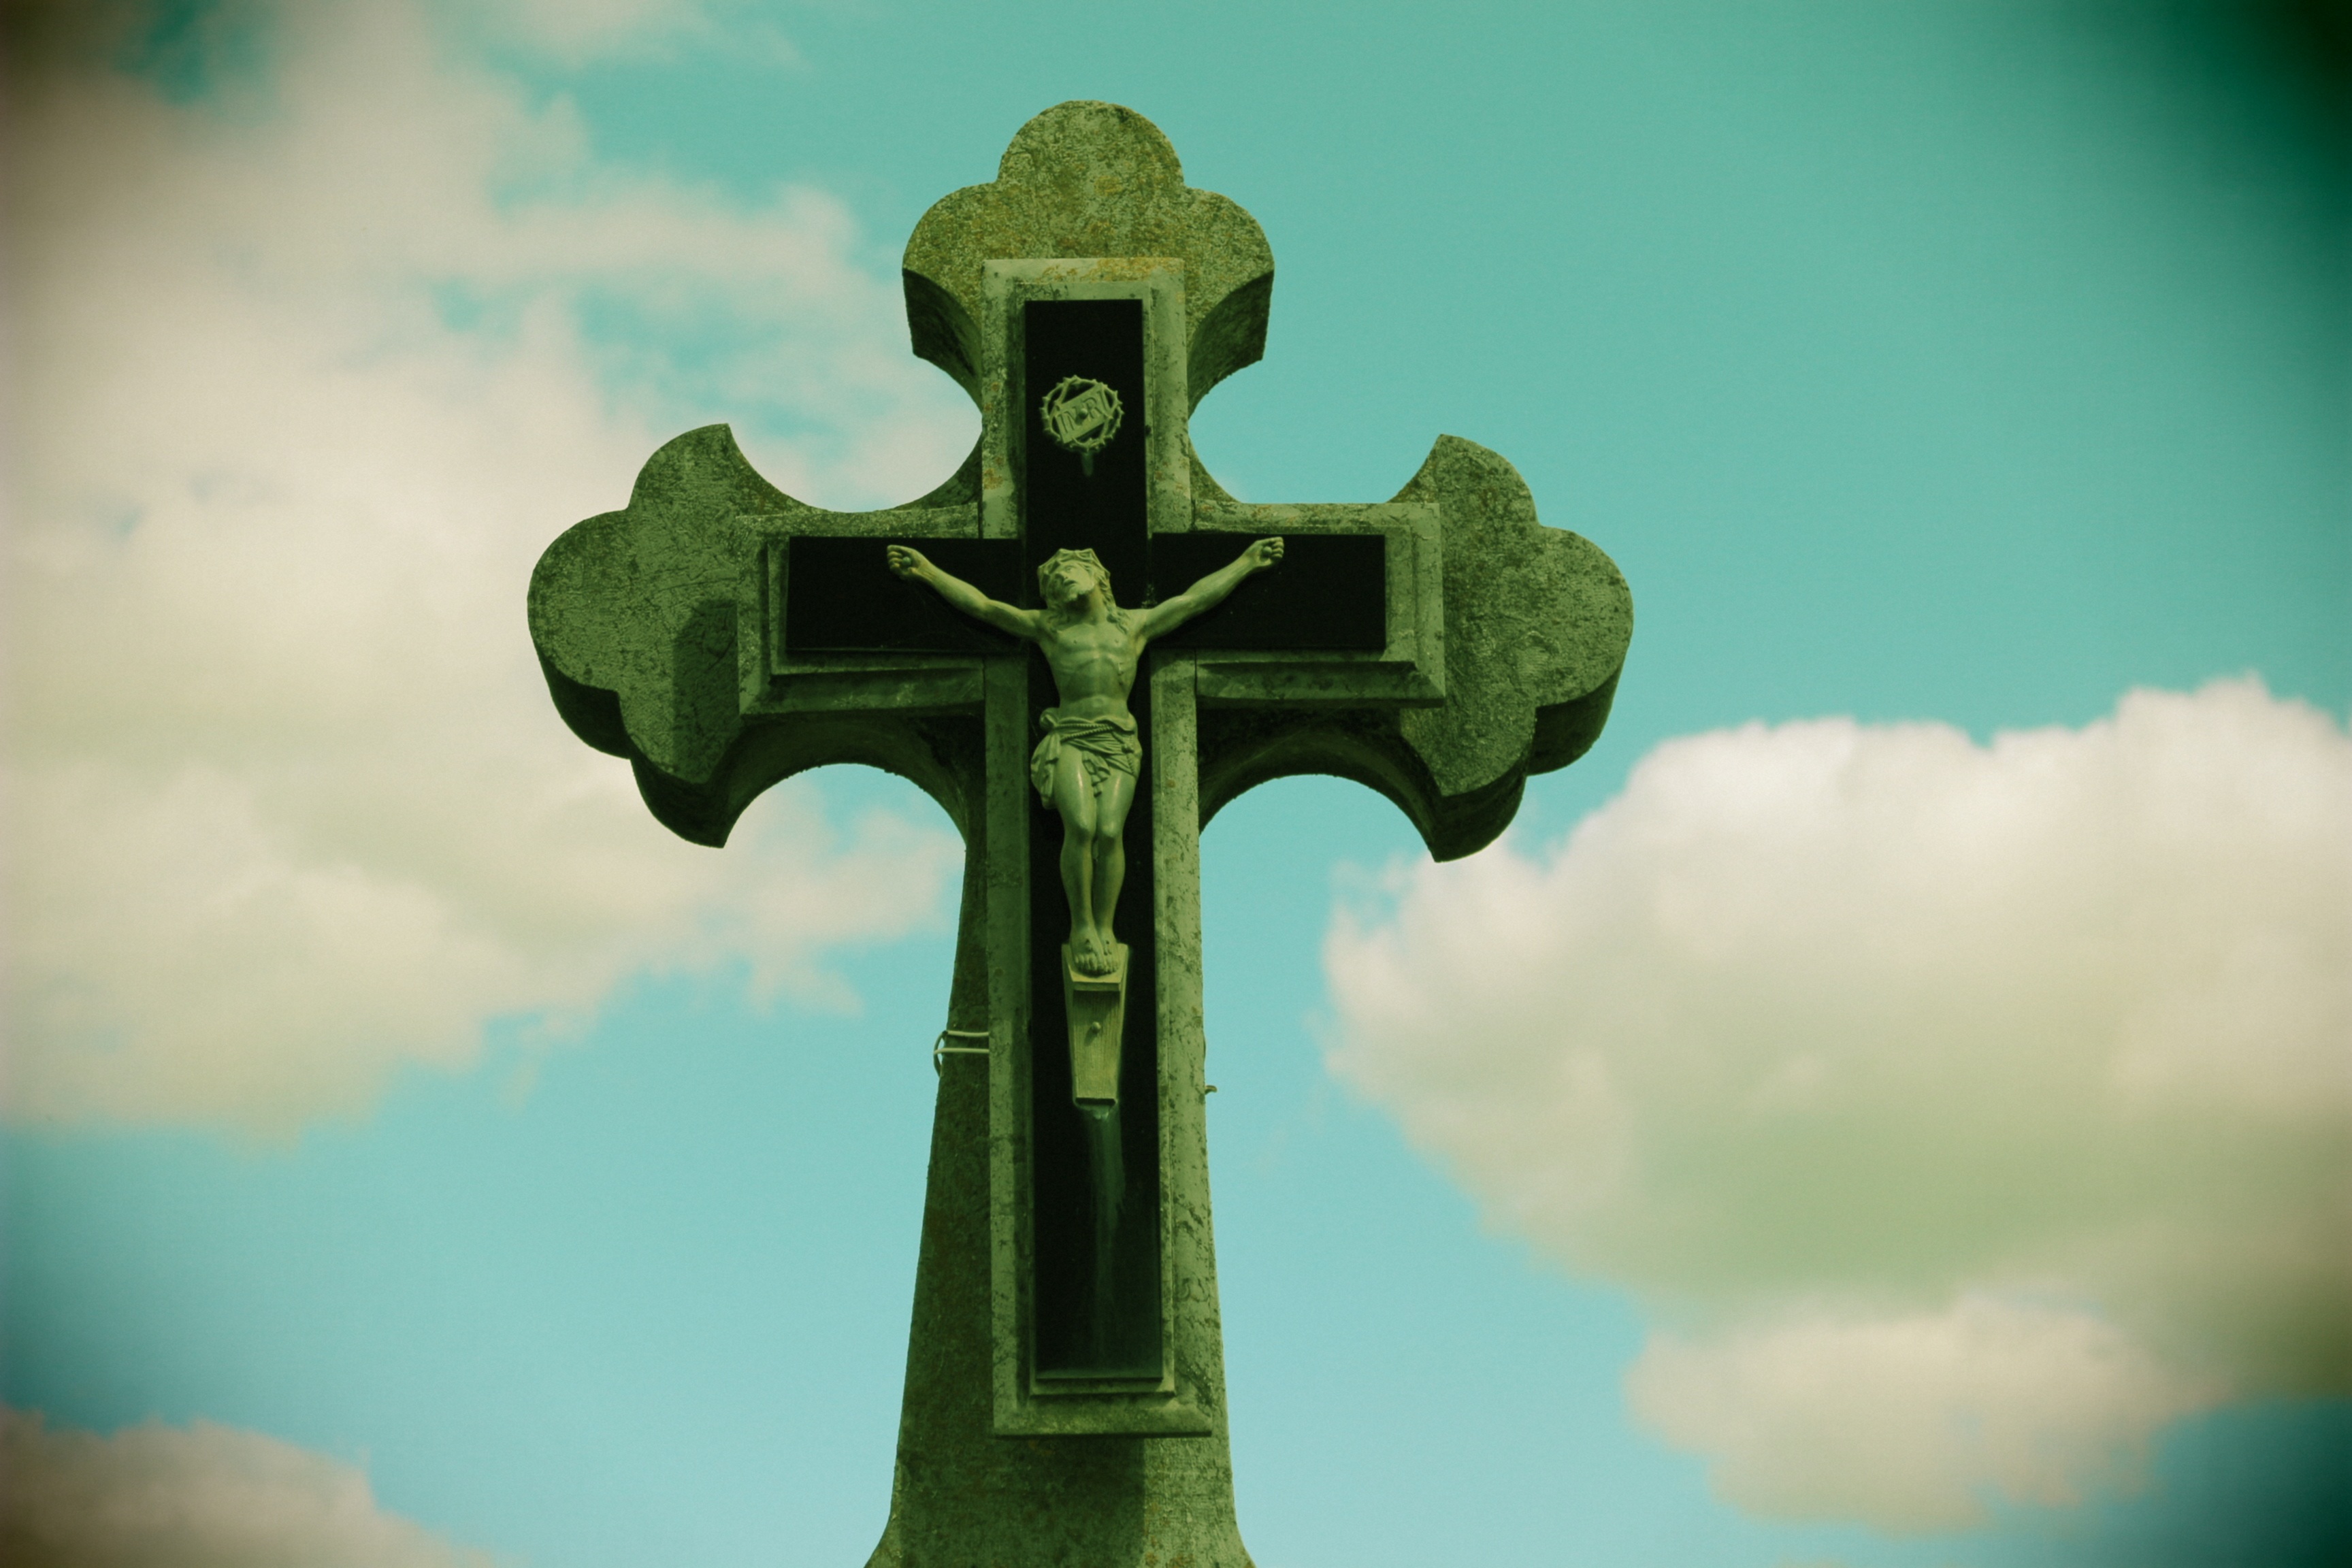
sky, statue, green, symbol, blue, cross, christ, faith, jesus, christianity, crucifix, christian work of art